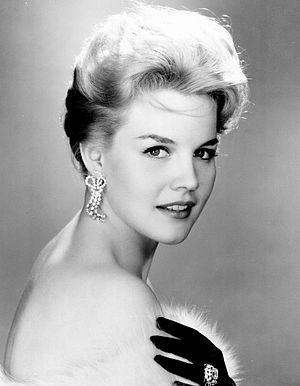
Carroll Baker, est une actrice américaine née le 28 mai 1931 à Johnstown, en Pennsylvanie, aux États-Unis.